J. William White

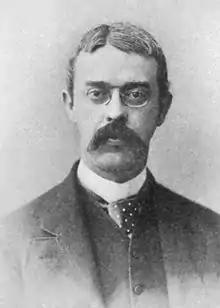
J. William White

James William White (November 2, 1850 – April 24, 1916) was an American surgeon from Philadelphia. After participating in the Hassler expedition to the West Indies, he became a respected surgeon, teacher and author at the University of Pennsylvania Hospital, with which he was associated from 1874 to 1916. He was John Rhea Barton Professor of Surgery at the University of Pennsylvania Hospital from 1900 to 1912 and professor emeritus until his death.